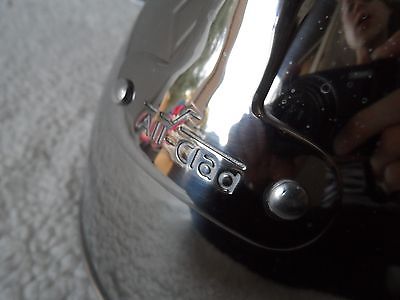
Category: kettle